Saunders Pitman

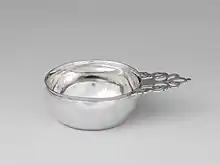
Porringer by Saunders Pitman, circa 1800

Saunders Pitman (December 3, 1734 - 15 August 15, 1804), also known as Sanders Pitman, was an American silversmith, active in Providence, Rhode Island.